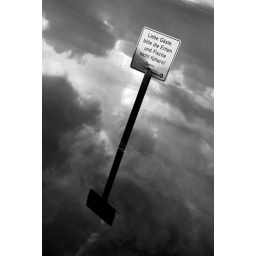
sign in the sky